Accession number (cultural property)

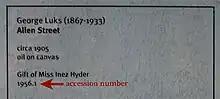
Label in a gallery indicating the object's accession number.

In galleries, libraries, archives, and museums, an accession number is a unique identifier assigned to, and achieving initial control of, each acquisition. Assignment of accession numbers typically occurs at the point of accessioning or cataloging.